Paleolithic

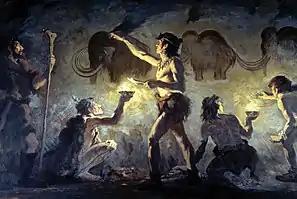
Charles R. Knight's 1920 reconstruction of Magdalenian painters at Font-de-Gaume, France

Some researchers have noted that science, limited in that age to some early ideas about astronomy (or cosmology), had limited impact on Paleolithic technology. Making fire was widespread knowledge, and it was possible without an understanding of chemical processes. These types of practical skills are sometimes called crafts. Religion, superstitution or appeals to the supernatural may have played a part in the cultural explanations of phenomena like combustion.